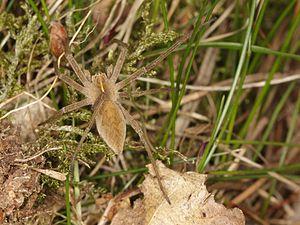
Pisaurina mira est une espèce d'araignées aranéomorphes de la famille des Pisauridae.